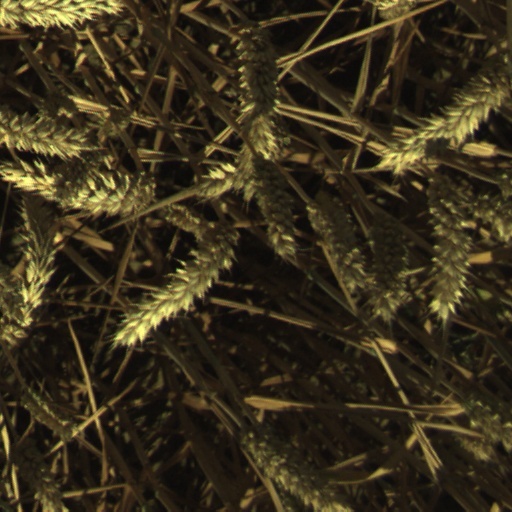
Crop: wheat